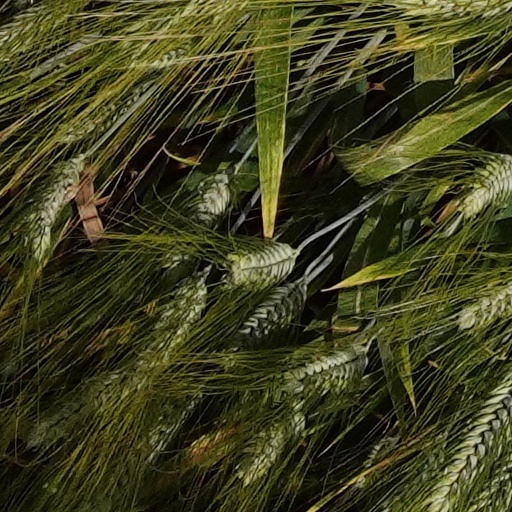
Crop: wheat